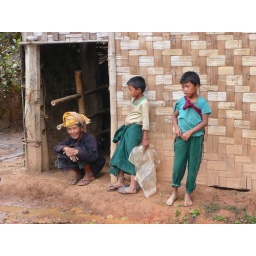
Some villagers standing and squatting outside a house in one of the villages. One of the more fancy Shan Headdresses.